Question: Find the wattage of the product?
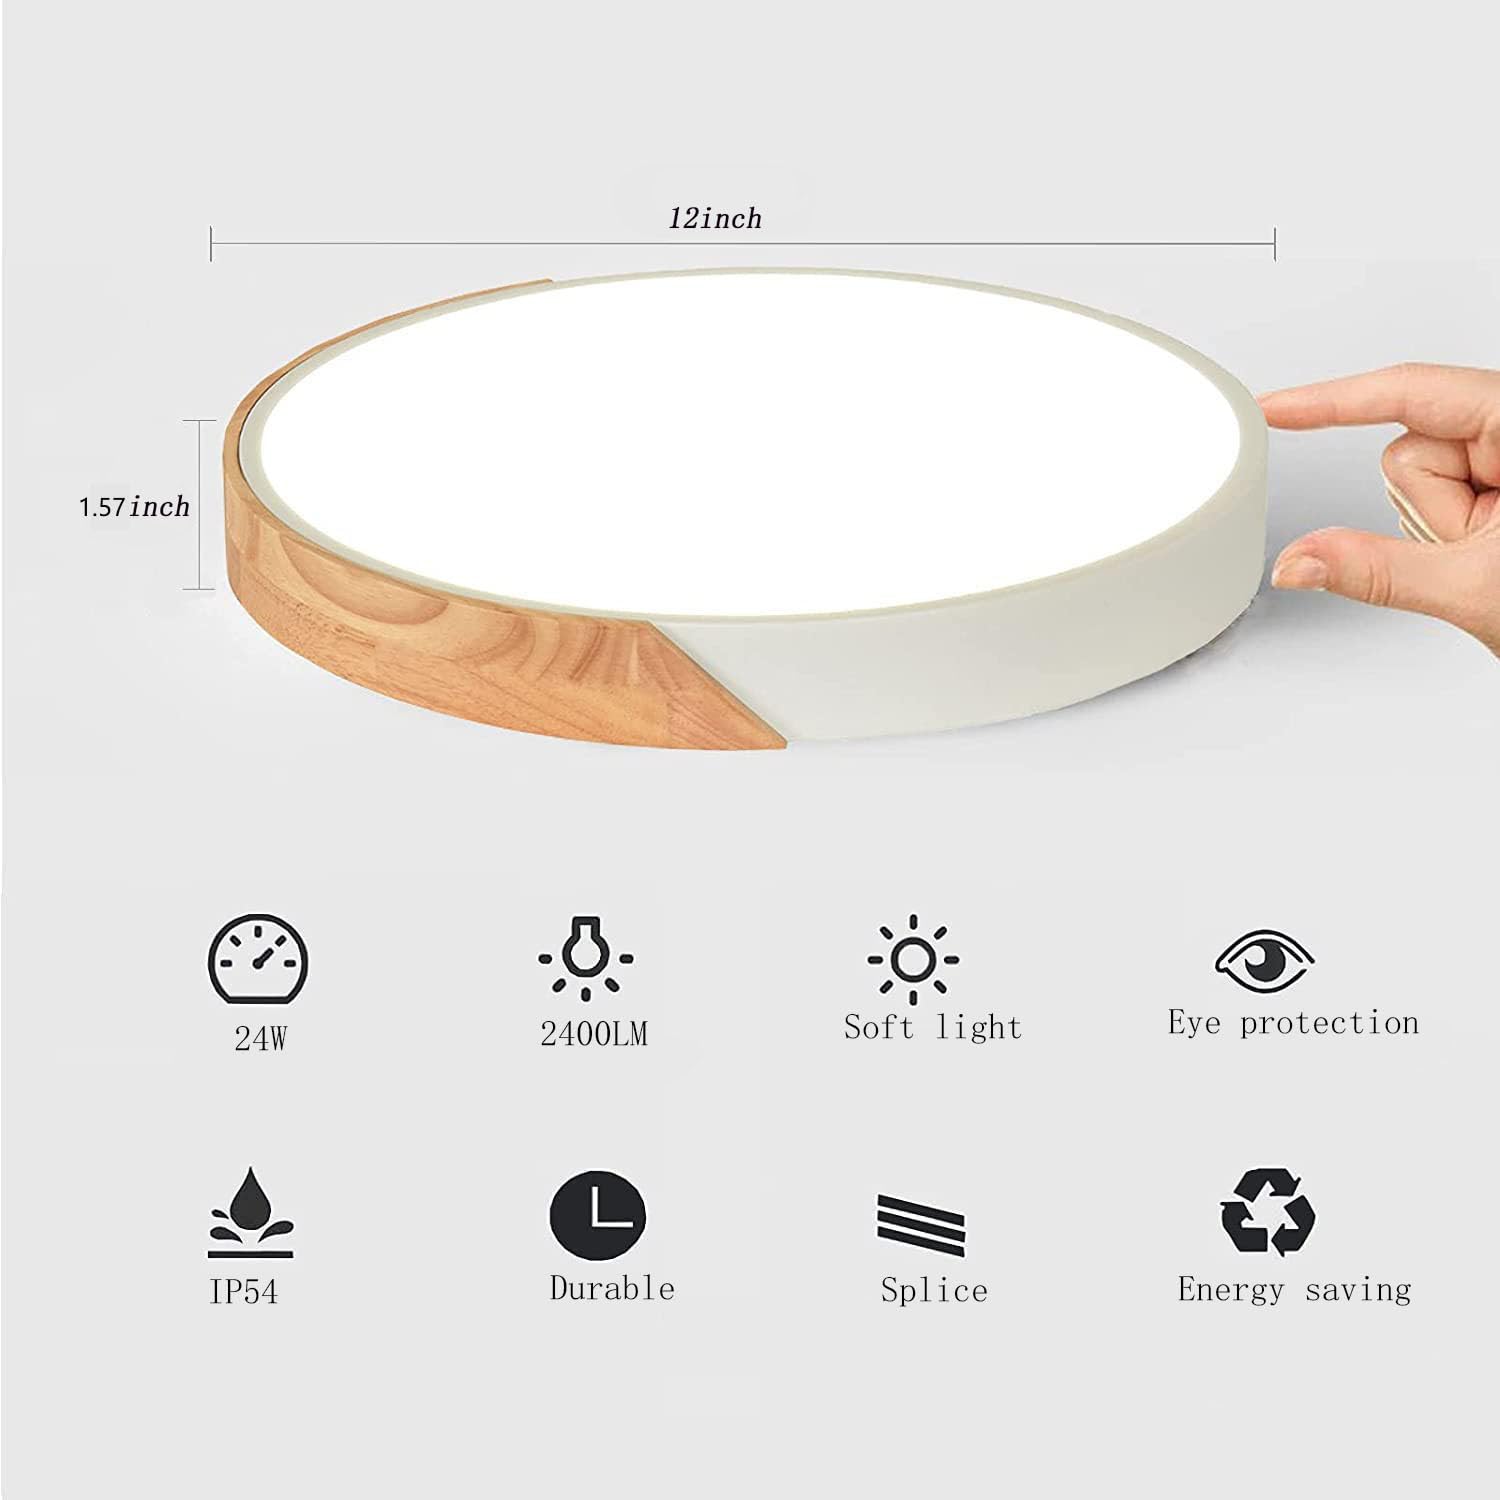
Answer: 24.0 watt